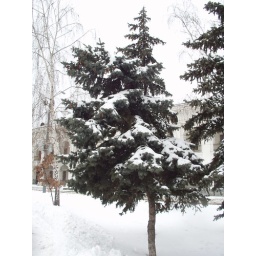
pine tree in snow. Spring coming!